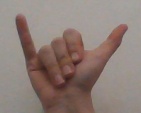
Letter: ya